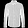
Label: Shirt